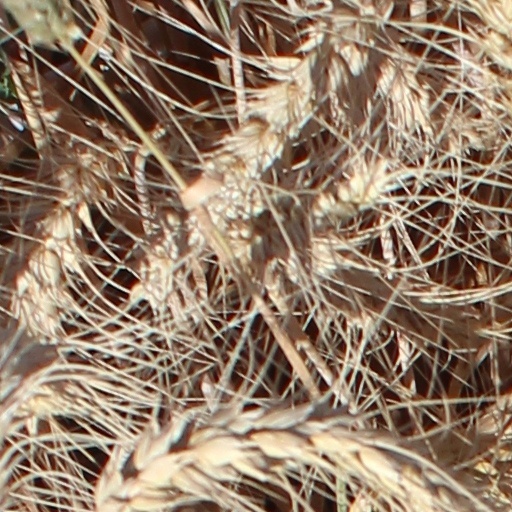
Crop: wheat